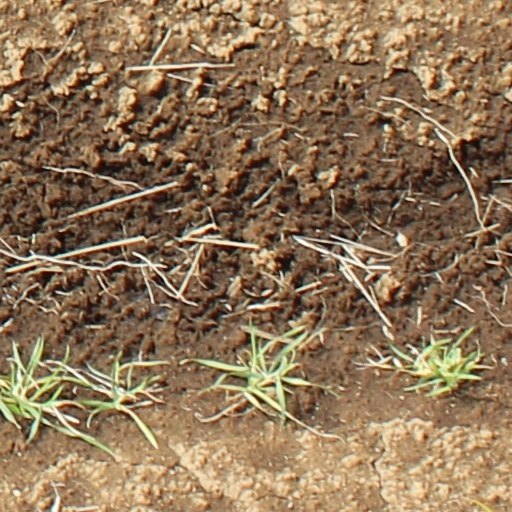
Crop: wheat